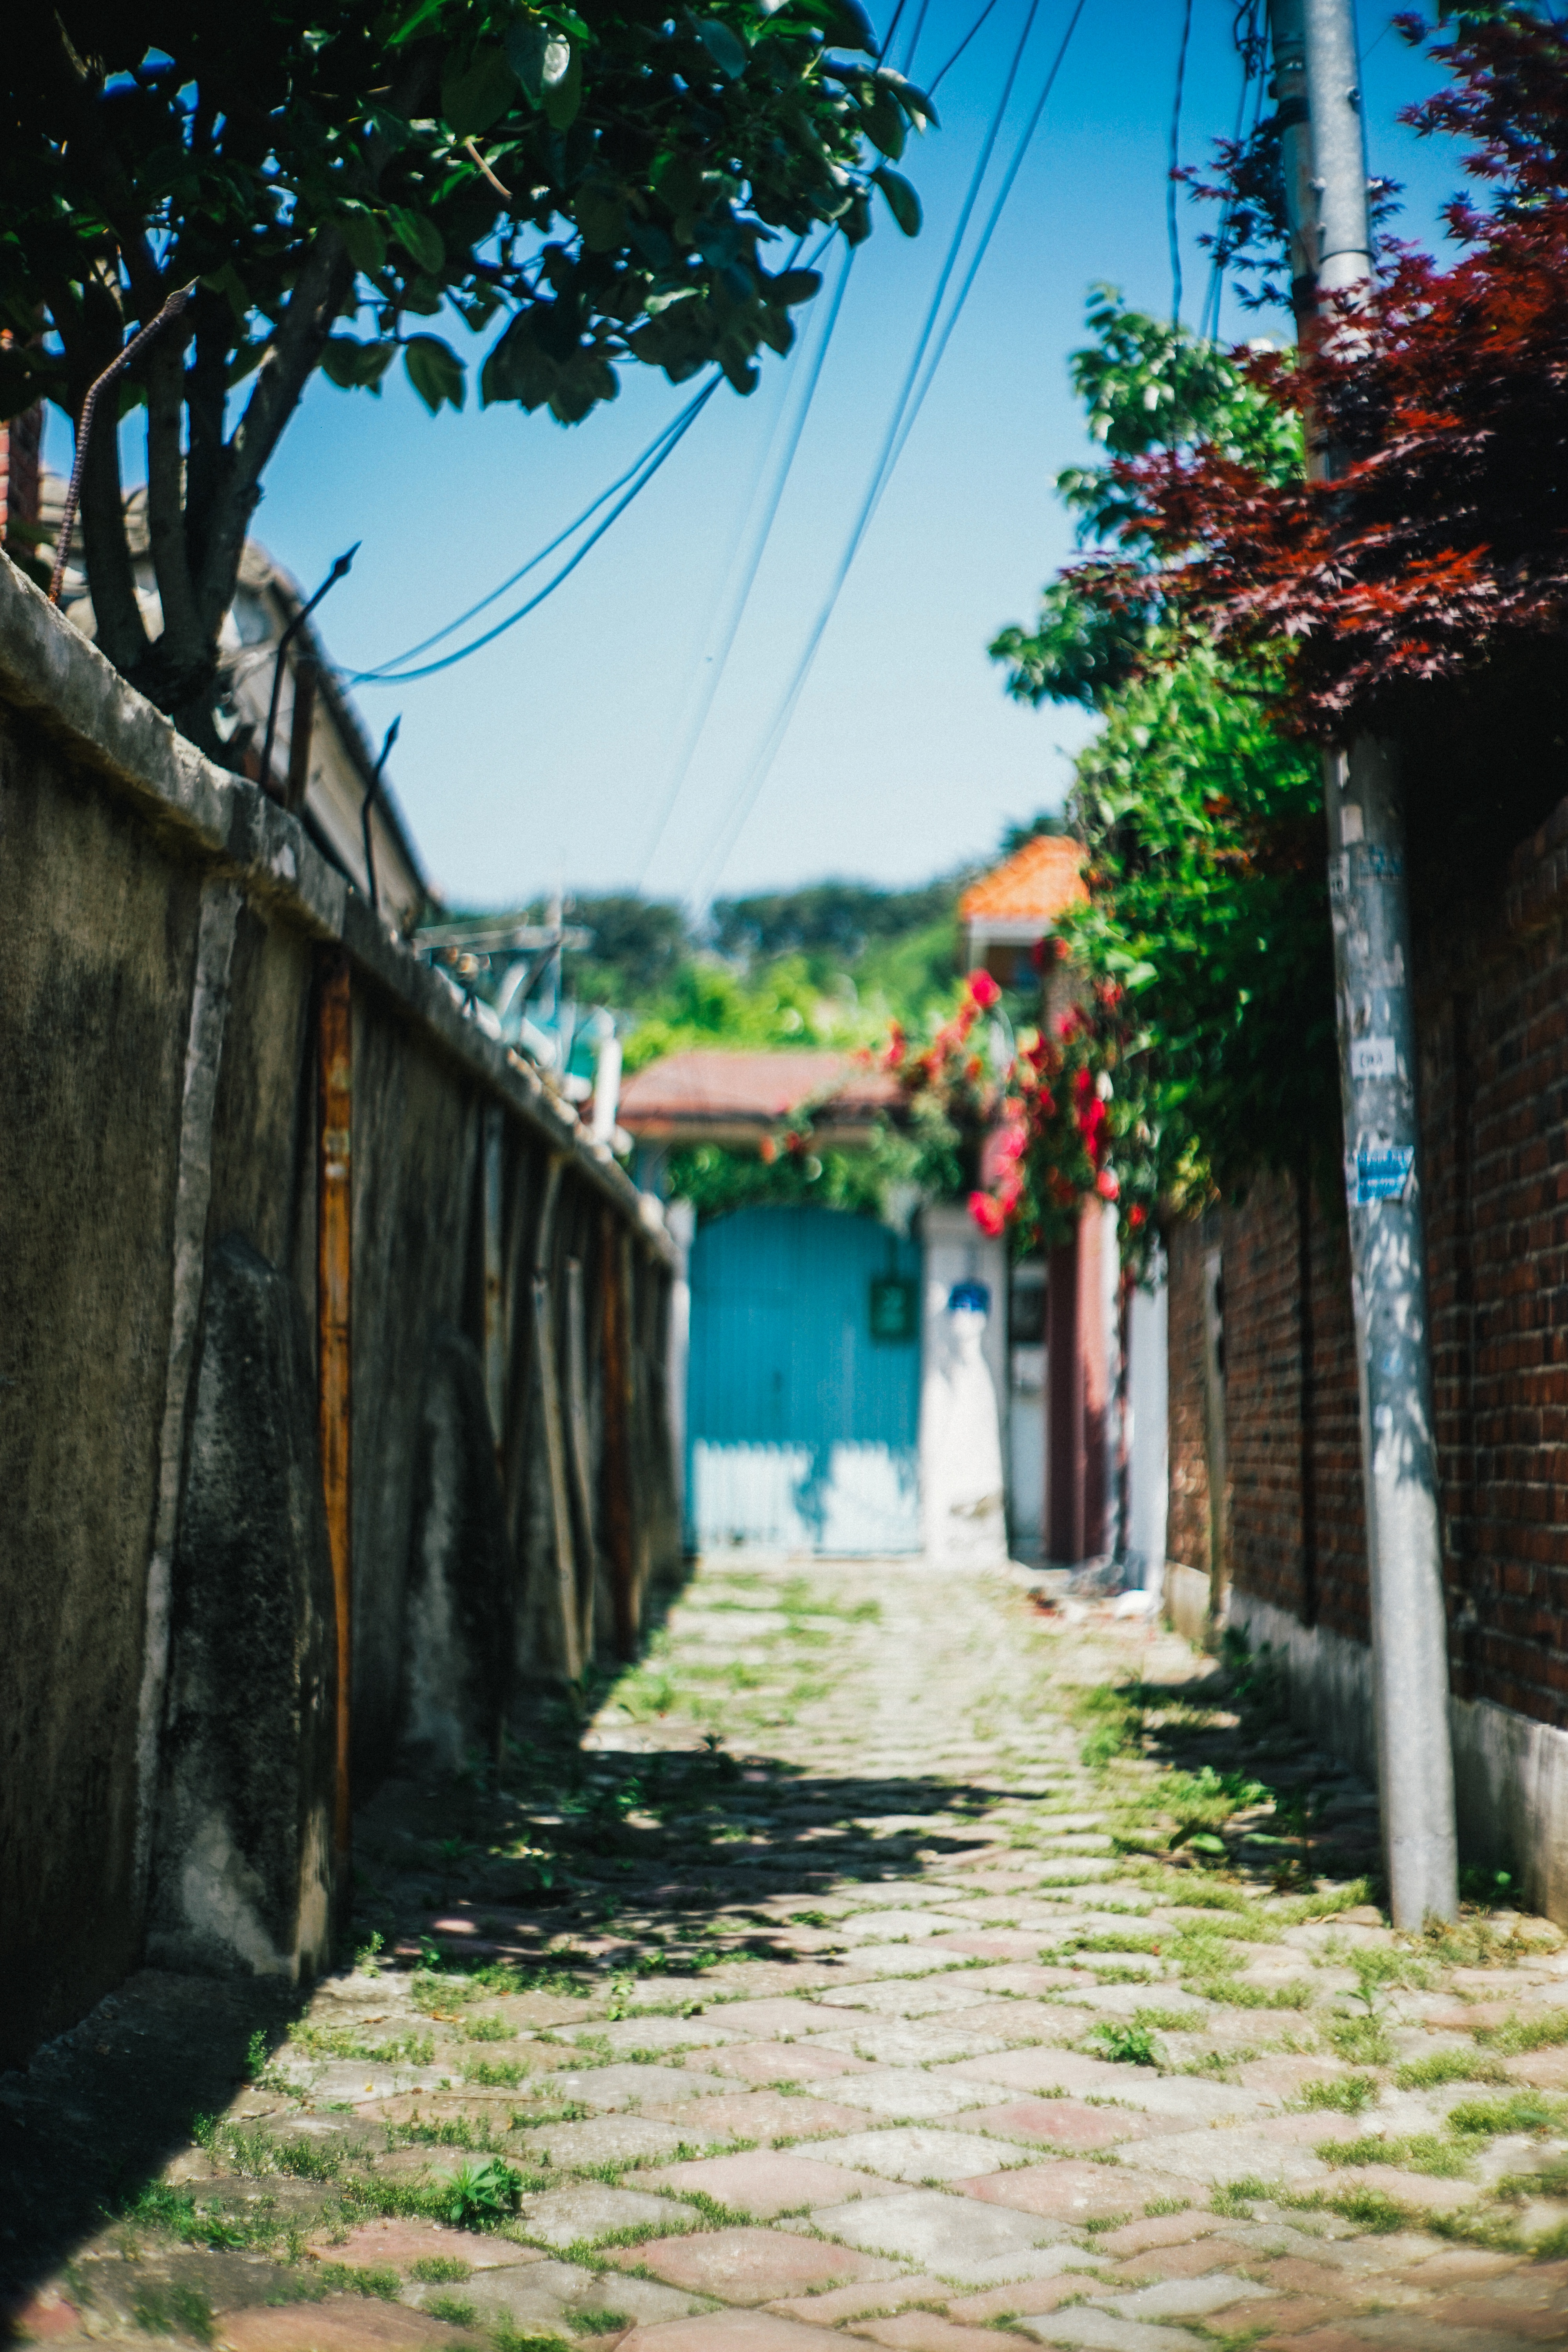
tree, road, street, house, town, alley, vacation, travel, village, tourism, waterway, infrastructure, neighbourhood, rural area, side streets, gil, urban area, human settlement, gunsan